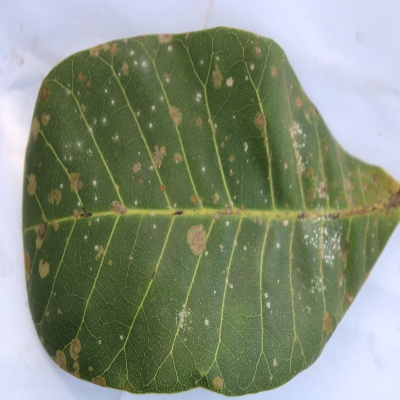
Crop: Cashew
Condition: red rust